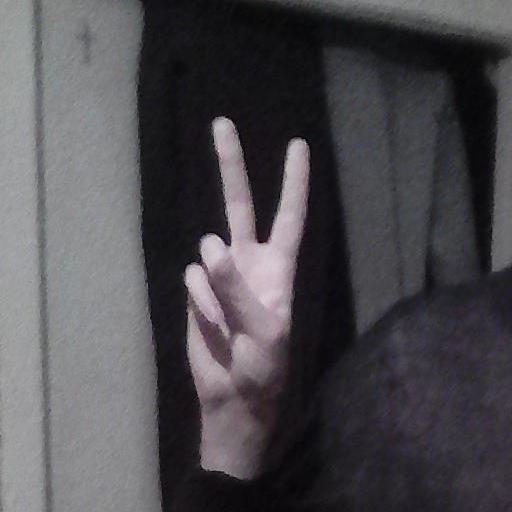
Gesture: peace